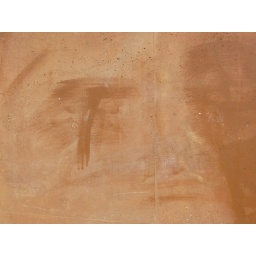
Just a cement wall on the side of a building in my neighborhood, but I saw a face in it.